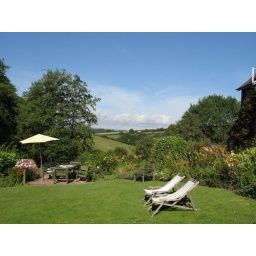
from herefordshire looking towards the black mountains in Wales